Chesters Bridge

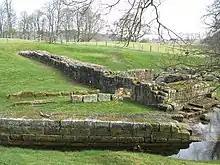
Hadrian's Wall and Chesters bridge abutment

The remains of the bridge on the east bank of the River North Tyne are approached along a footpath from near Chollerford Bridge. These remains were first located in 1860. They form one of the most impressive and massive masonry structures to be seen on Hadrian's Wall. A shift in the course of the Tyne has moved the river westwards about , completely covering or sweeping away much of the west abutment, leaving the eastern abutment high, if not always dry, on the other bank.